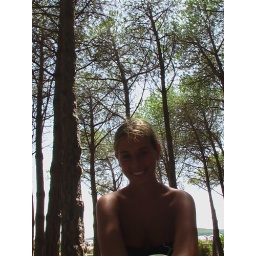
girls in her summer clothes